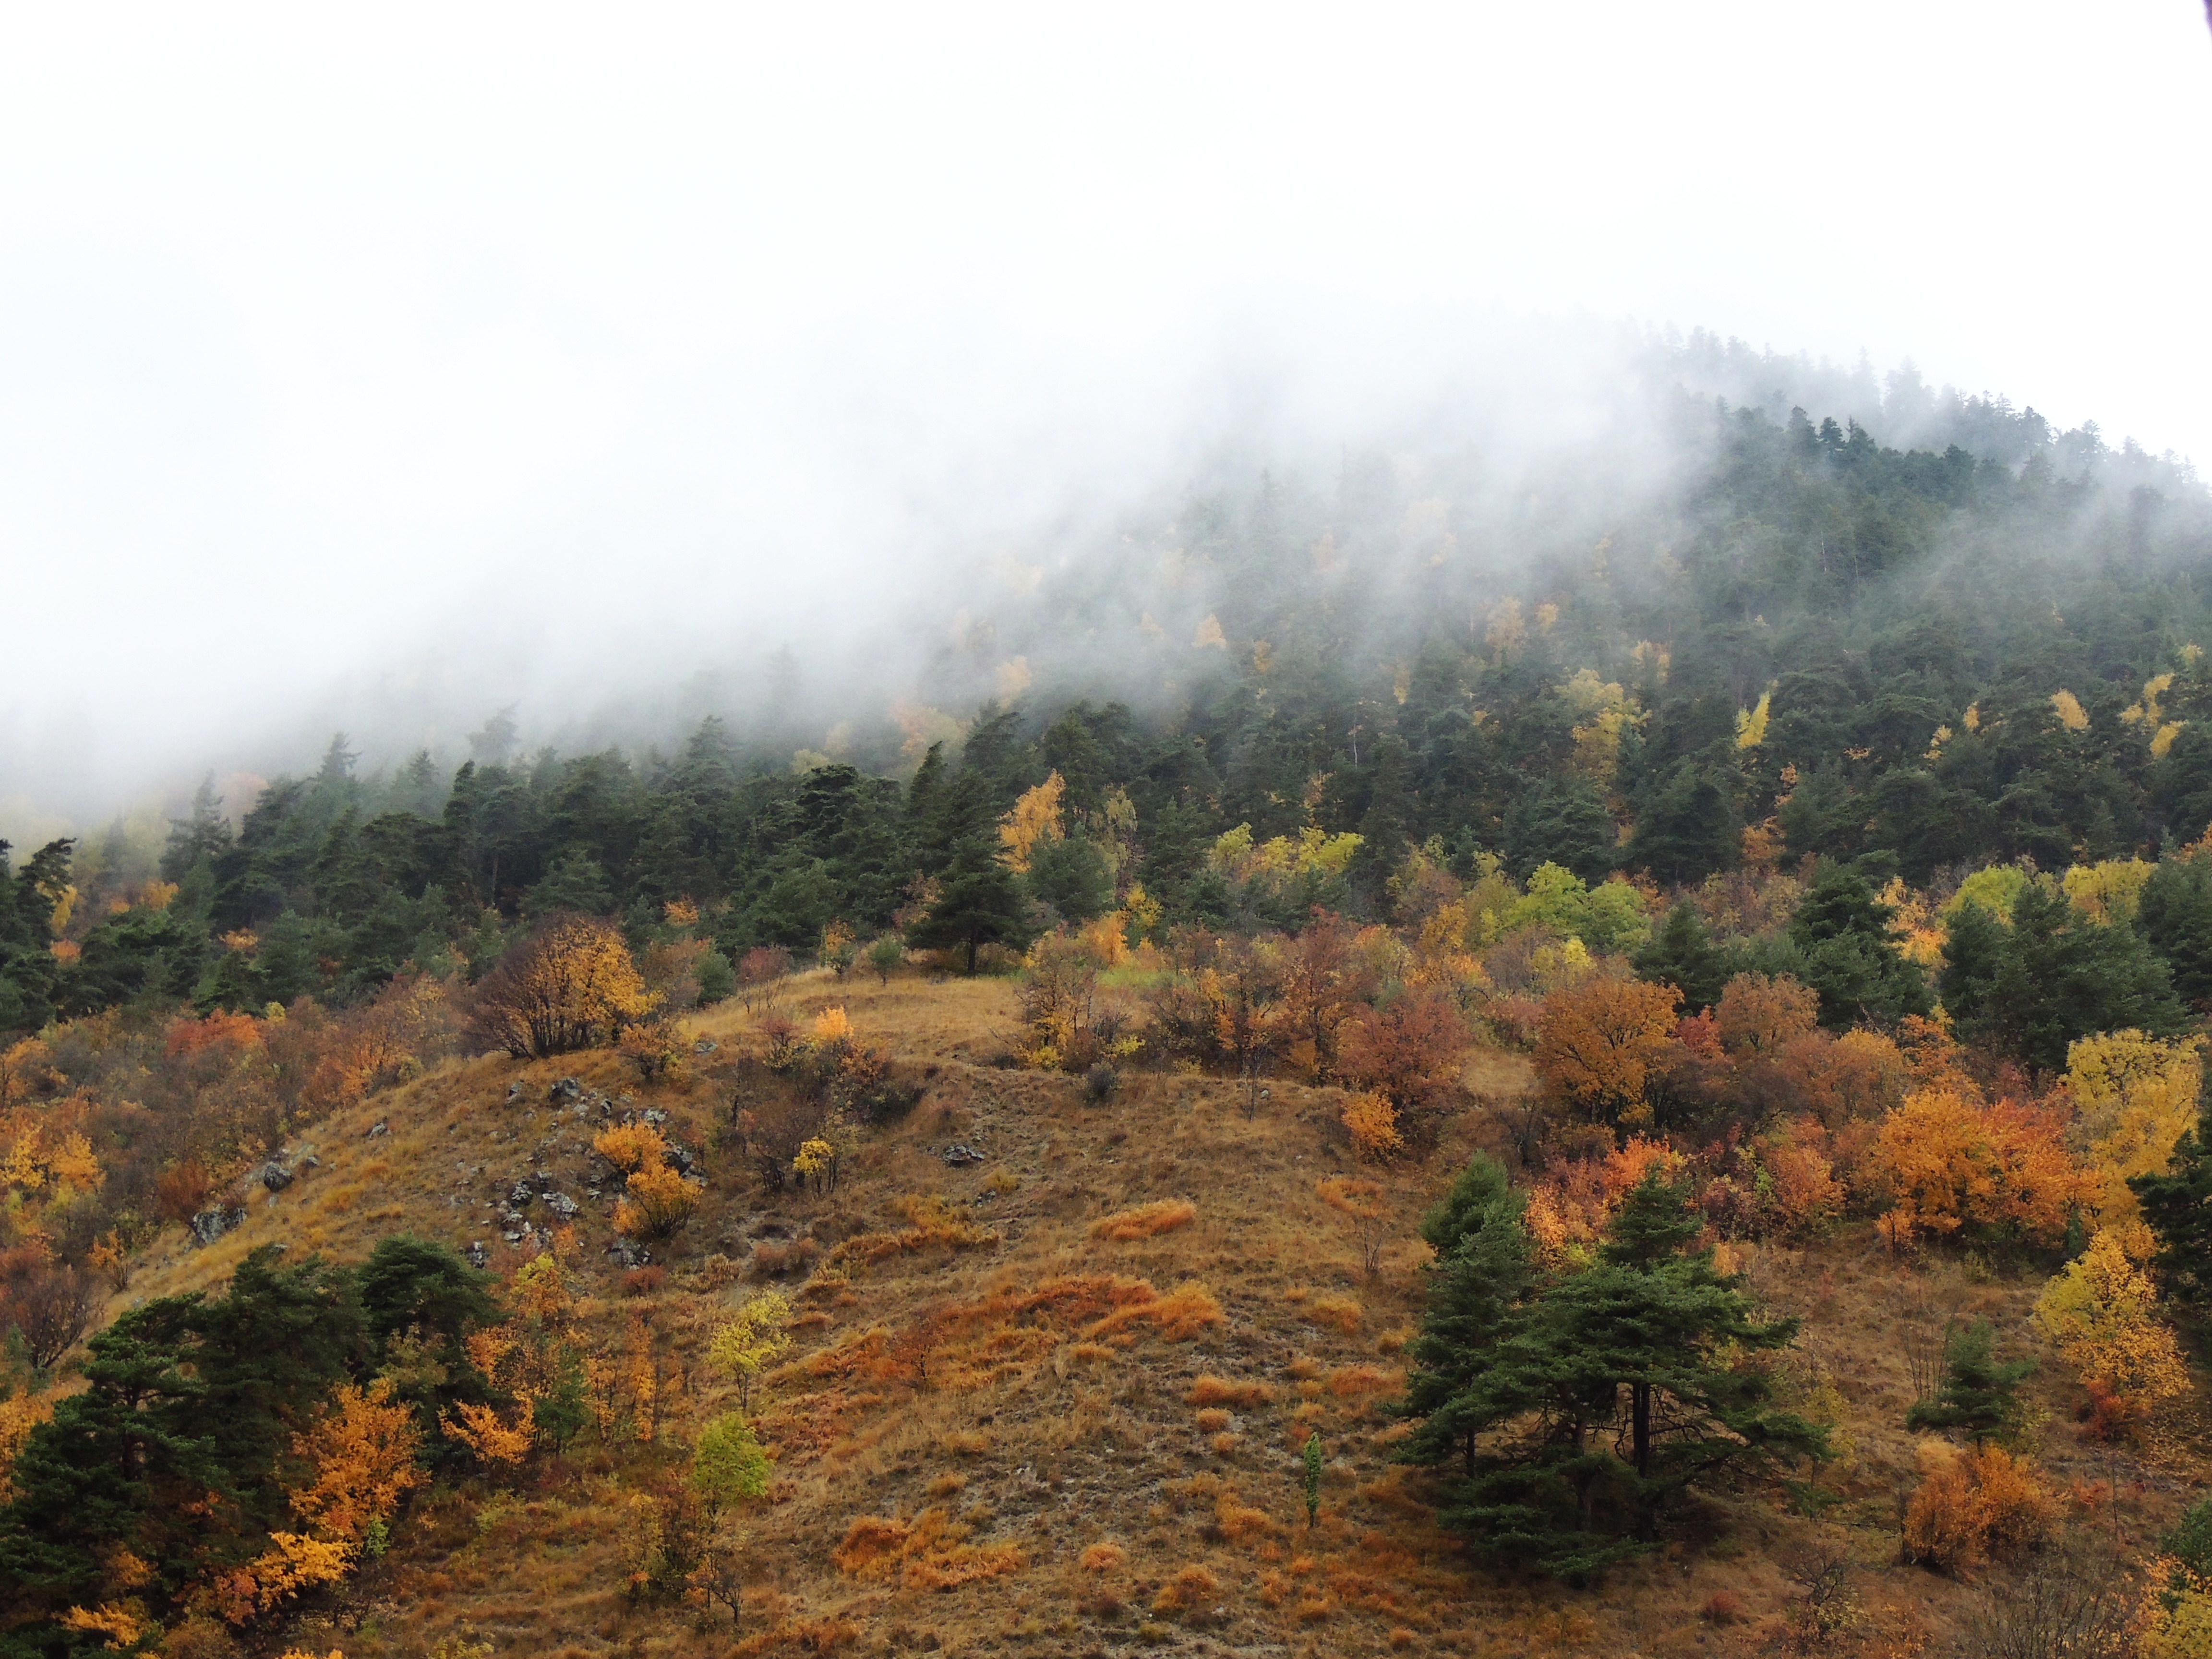
tree, forest, wilderness, mountain, mist, morning, leaf, hill, autumn, season, ridge, plateau, woodland, habitat, wildfire, natural environment, geographical feature, atmospheric phenomenon, geological phenomenon